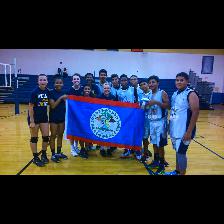
Label: Human